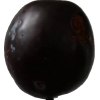
Label: plum